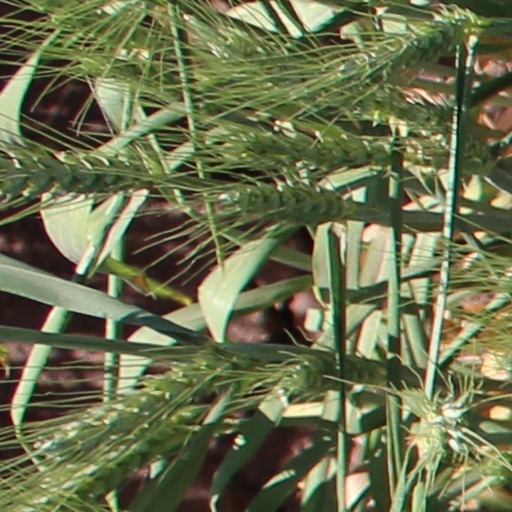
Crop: wheat